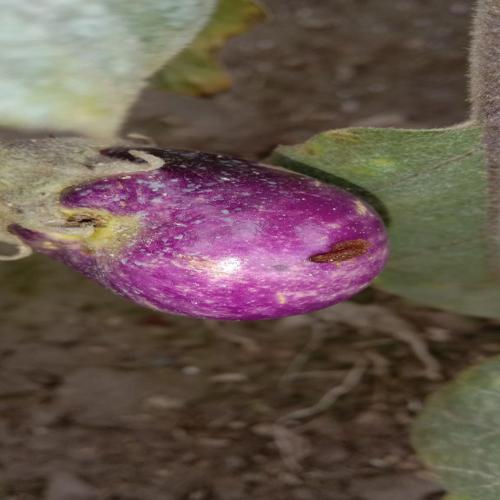
Label: Shoot and Fruit Borer